George Floyd protests in Richmond, Virginia

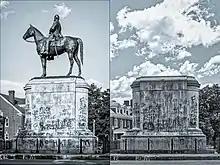
The Stonewall Jackson Monument was partially deconstructed by the city on July 1, 2020

On July 1, construction crews removed the Stonewall Jackson Statue at the corner of Arthur Ashe Boulevard and Monument Avenue, making it the first statue the city government had removed. On July 7, construction crews removed the J.E.B. Stuart Statue at the corner of Monument Avenue and Lombardy Street, making it the second statue the city government had removed.